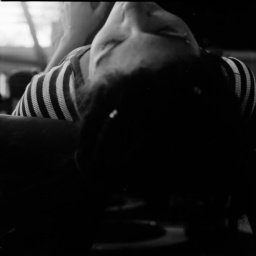
070207- a study of boredom in black and white